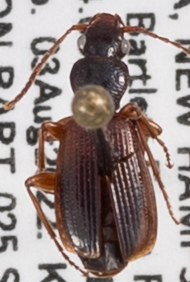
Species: Cymindis neglecta
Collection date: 2022-08-03
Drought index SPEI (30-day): -0.54
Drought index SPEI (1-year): -0.9
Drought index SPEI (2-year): -1.69